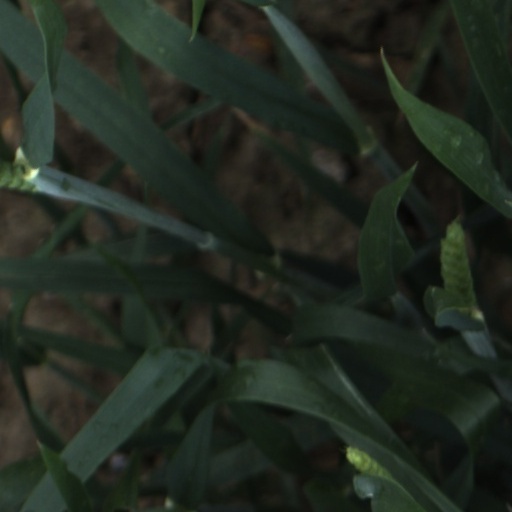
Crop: wheat